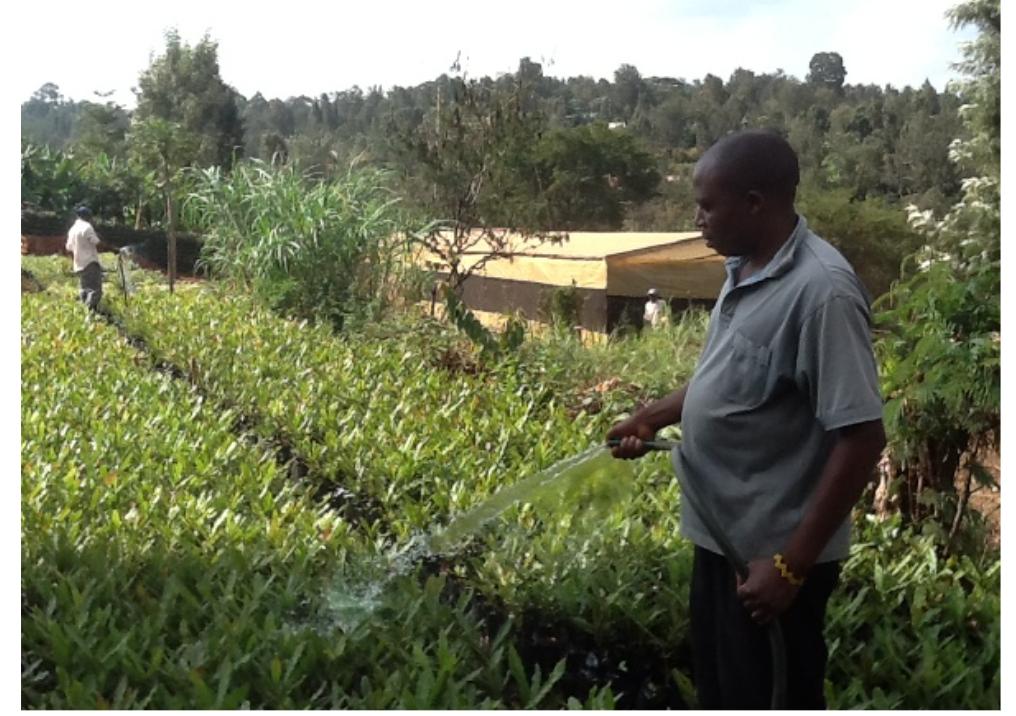
Mwanaume ambaye amekuwa akisia vitalu vya miti aina tofautitofauti na anatumia mfumo wa mkono kumwagilia, ili miti itakapokomaa vya kutosha aweze kuing'oa na kwenda kuipanda kwenye misitu.